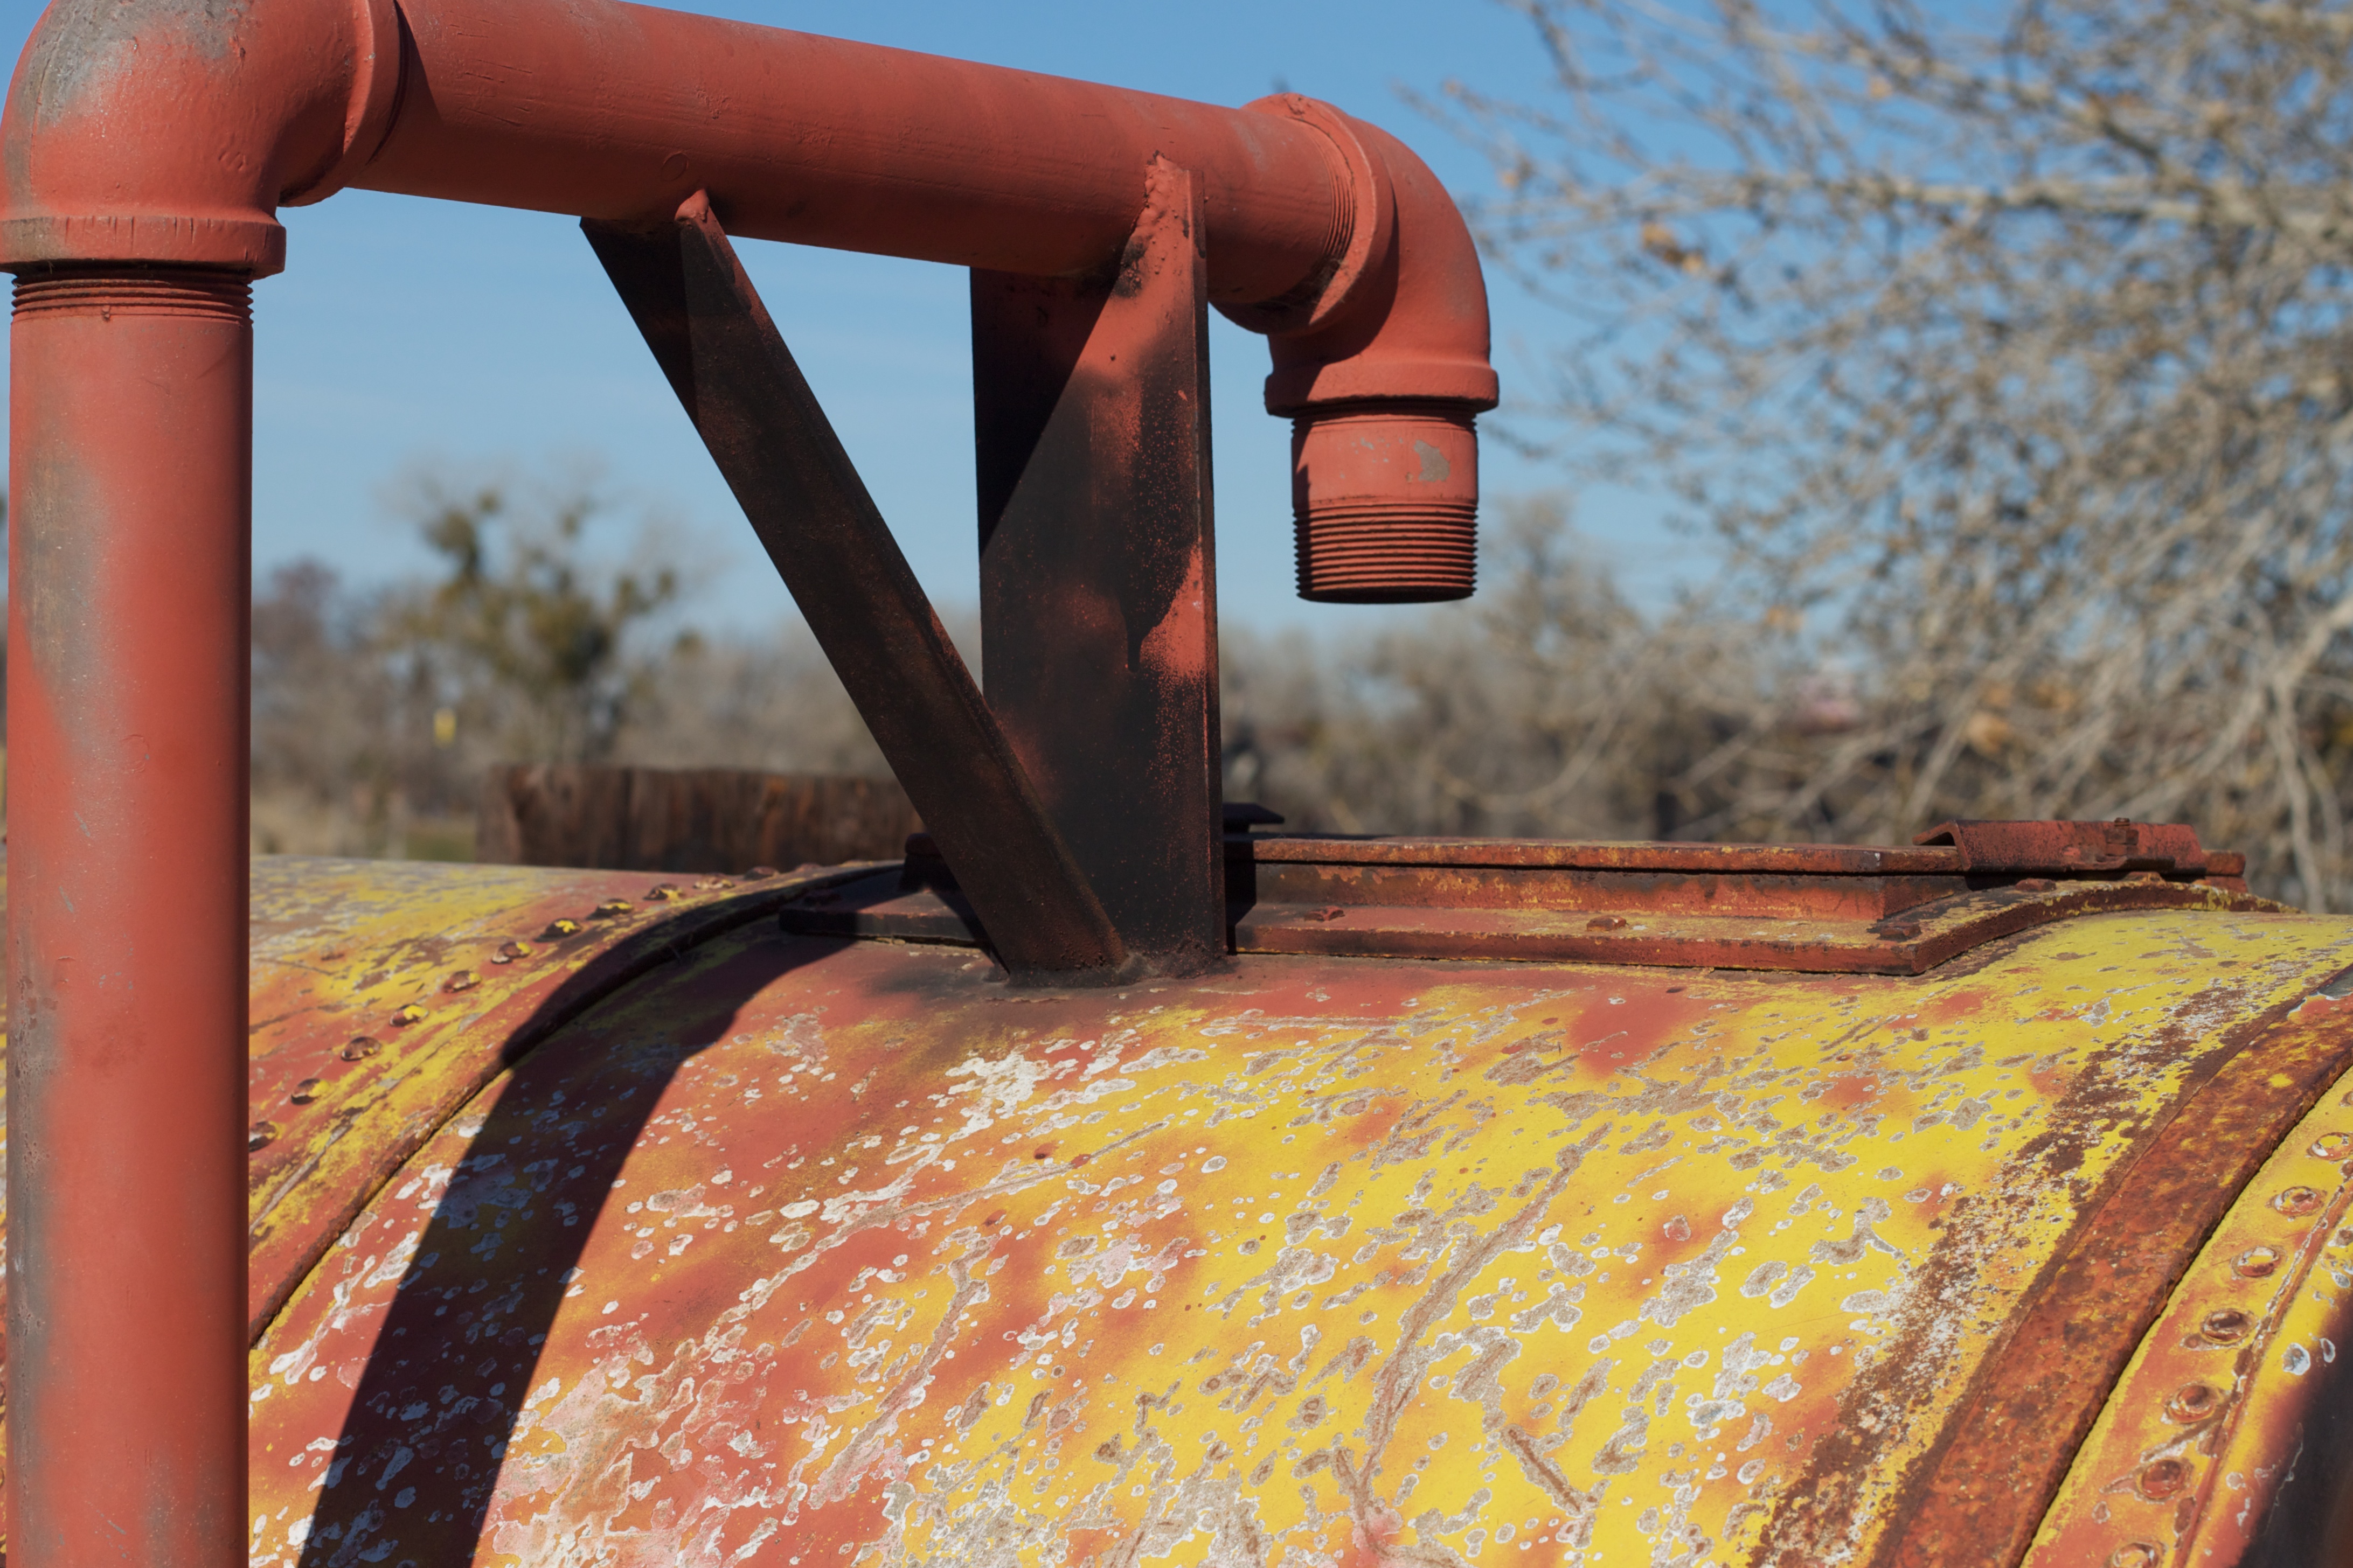
wood, red, color, material, man made object